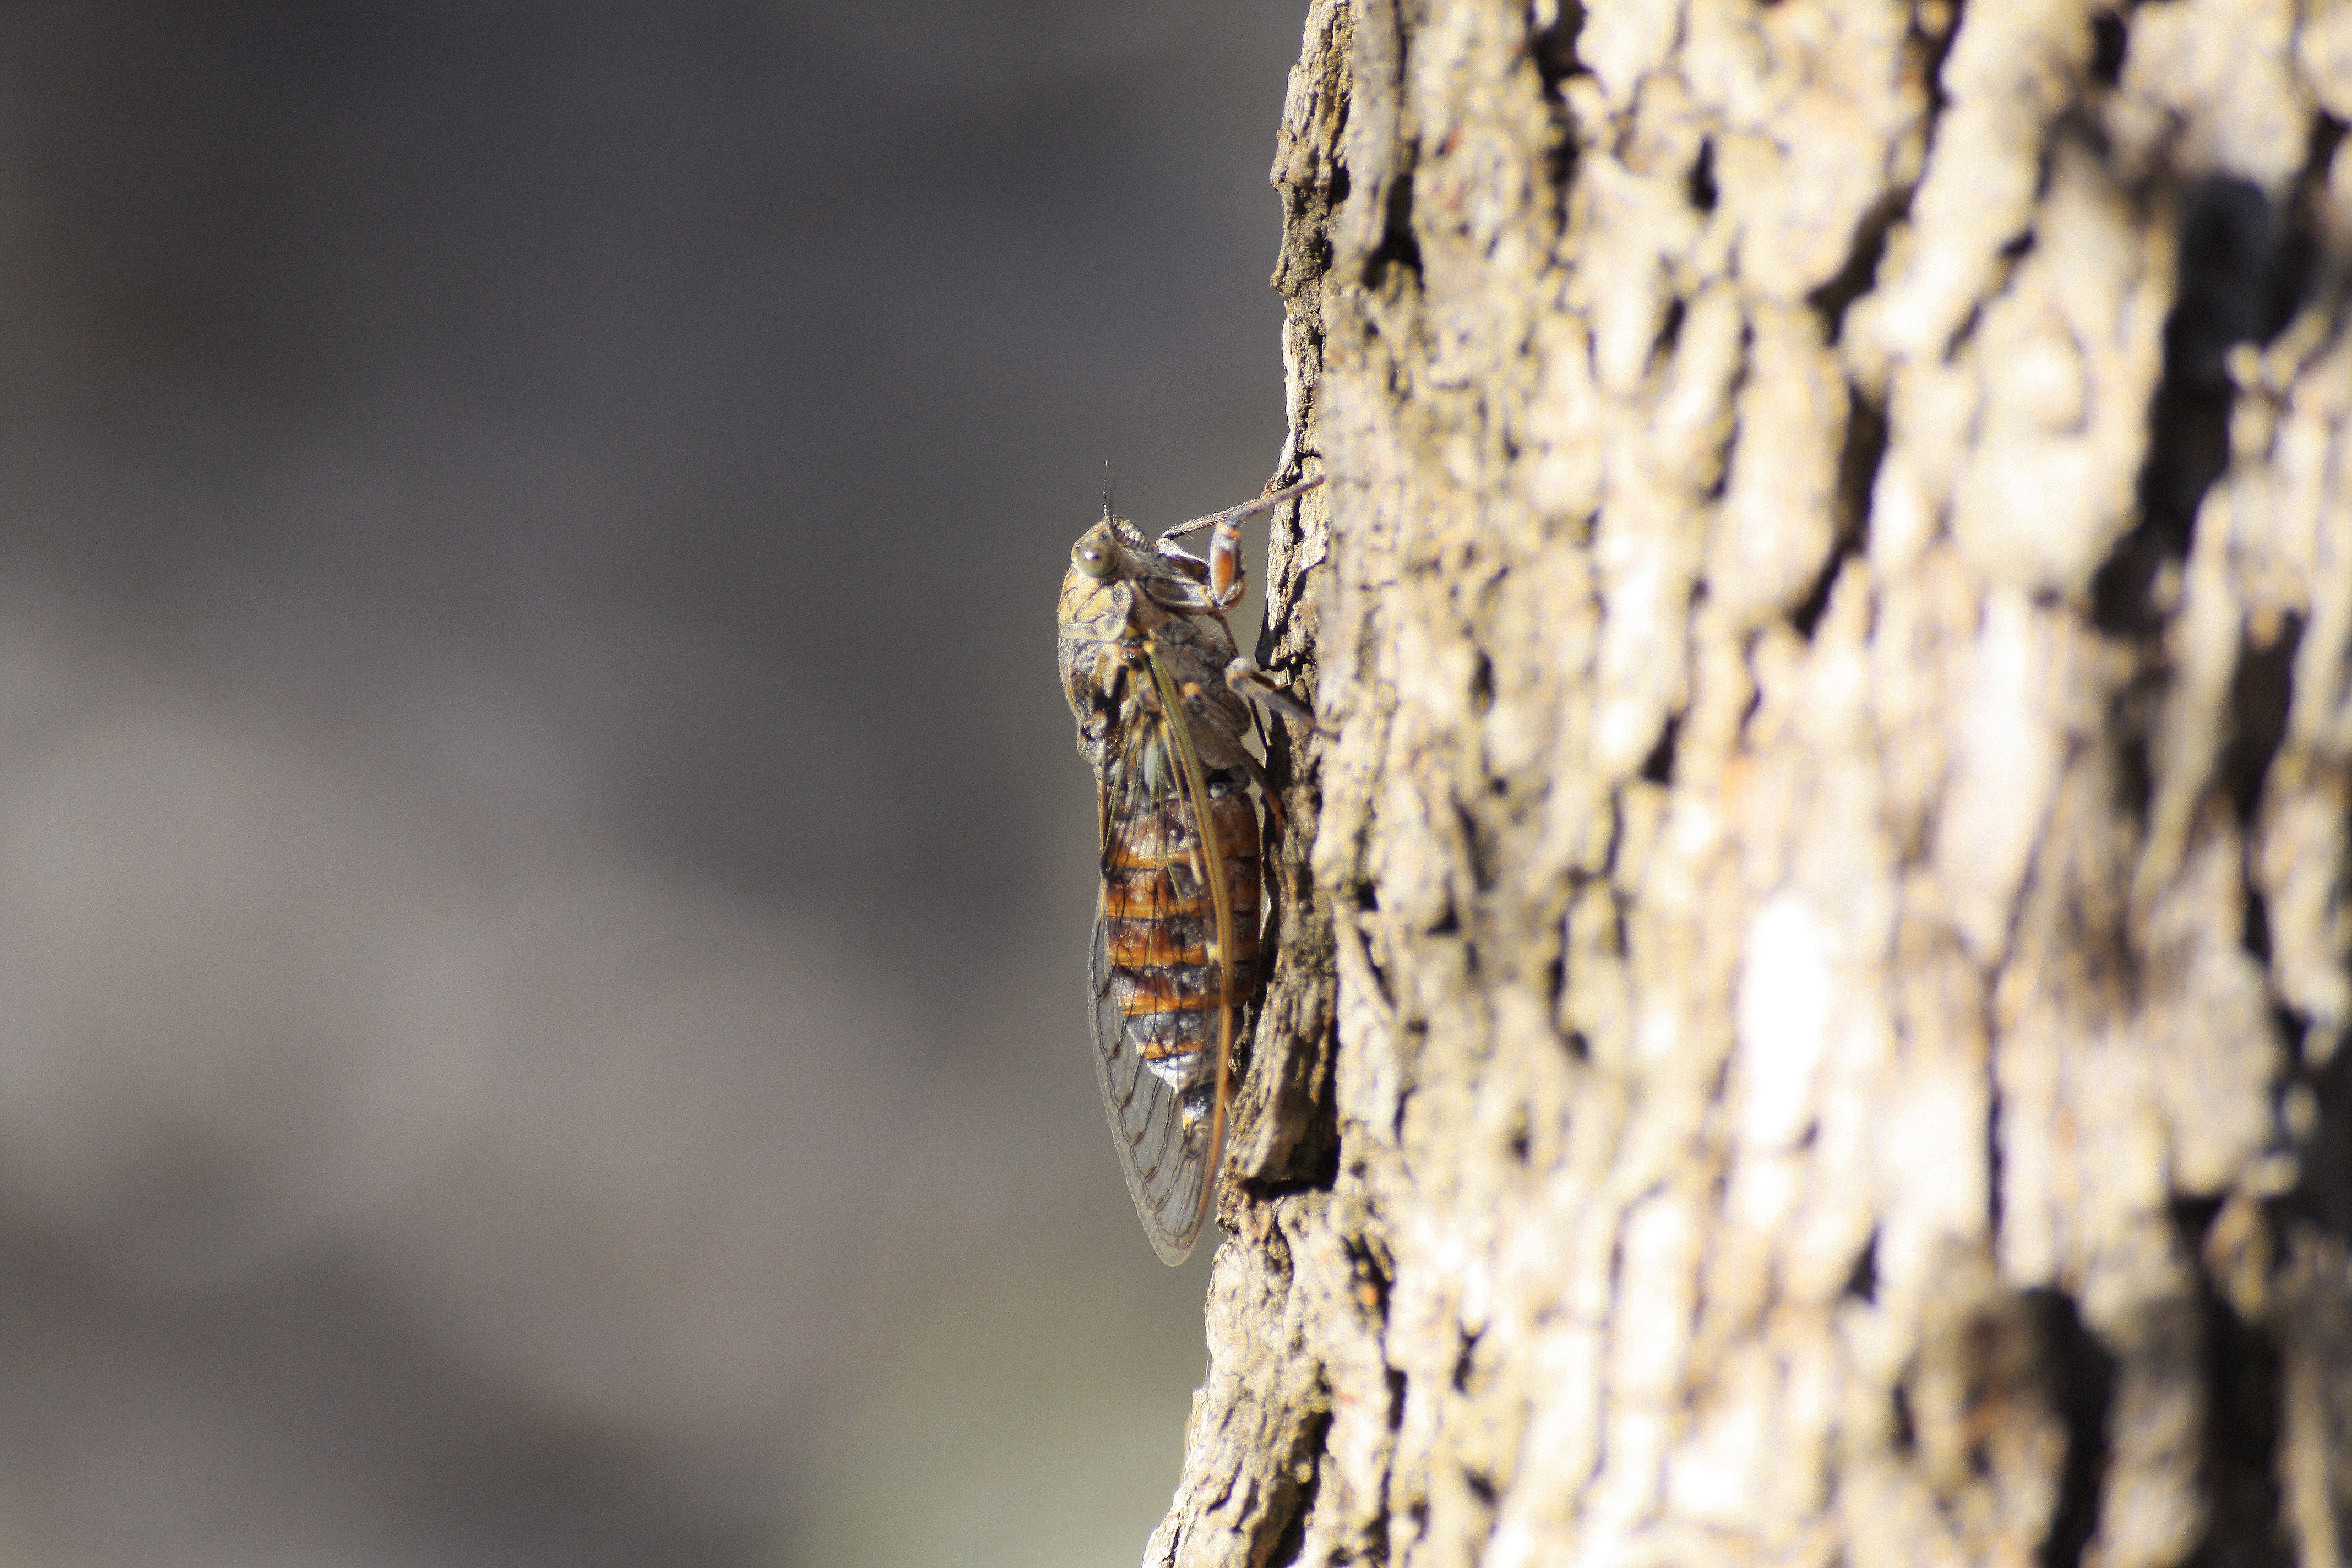
tree, nature, forest, branch, photography, leaf, wildlife, wild, insect, island, fauna, invertebrate, close up, corsican, macro photography, cicadas, plant stem